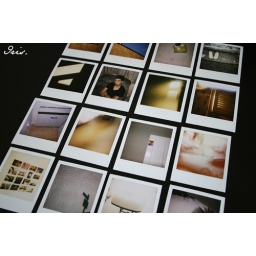
Lalala. For the wall in my new office :)March 2009